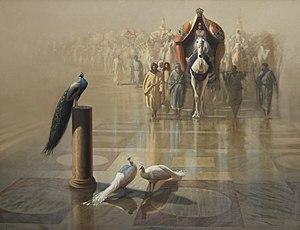
La reine de Saba, peinture à l'huile sur toile de lin, par Ziani, 2015, 120x160cm, collection privée, France
Hocine Ziani, né en 1953 à Sidi-Daoud, près de Dellys, en Algérie, est un artiste plasticien algérien.
La reine de Saba est mentionnée dans des récits bibliques, coraniques et hébraïques comme ayant régné sur le royaume de Saba, qui s'étendrait du Yémen au nord de l’Éthiopie et en Érythrée.